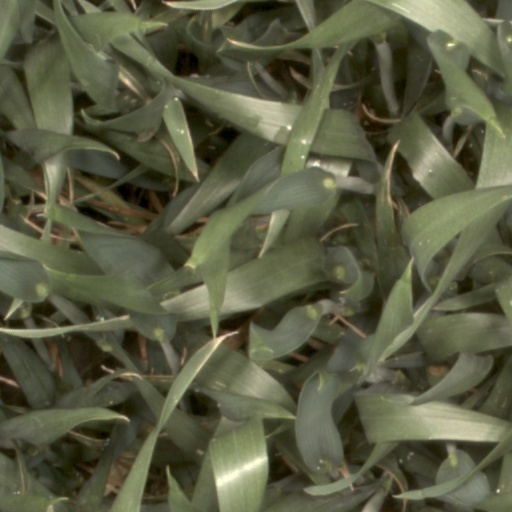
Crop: wheat